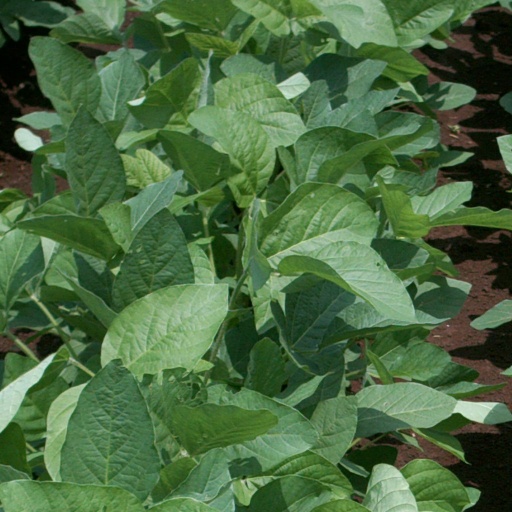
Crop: soybean